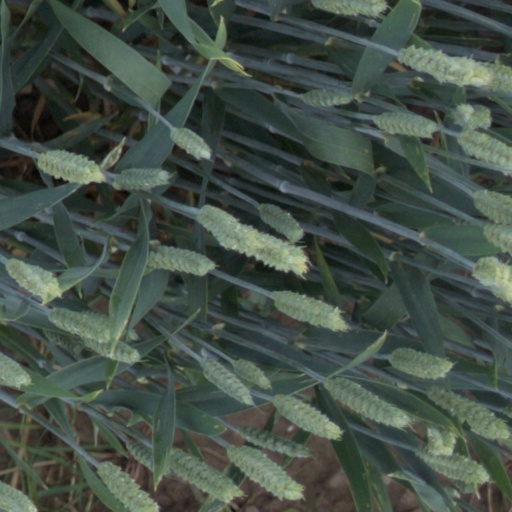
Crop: wheat